Crinisus

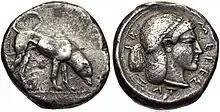
Segestan Silver Didrachm, 475–455 BCE, possibly depicting Crinisus in the form of a dog on one side, and Segesta on the other

Crinisus (in Virgil's "Aeneid" and subsequent Roman texts) or Crimisus was the god of the Sicilian river Crinisus in Greek and Roman mythology. According to most versions of the myth, Crinisus fathered Acestes with a Trojan woman while in the form of a dog. Acestes then went on to found Segesta, which he named after his mother. Segestan coins from 475–390 BCE often depict a dog on one side, and a woman's head on the other, which have traditionally been associated with Crinisus and the eponymous Segesta.